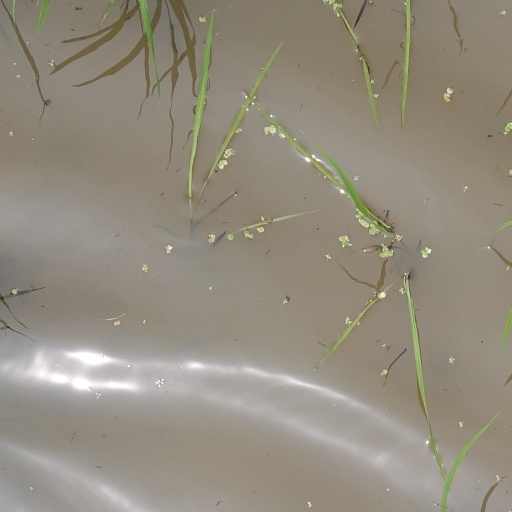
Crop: rice